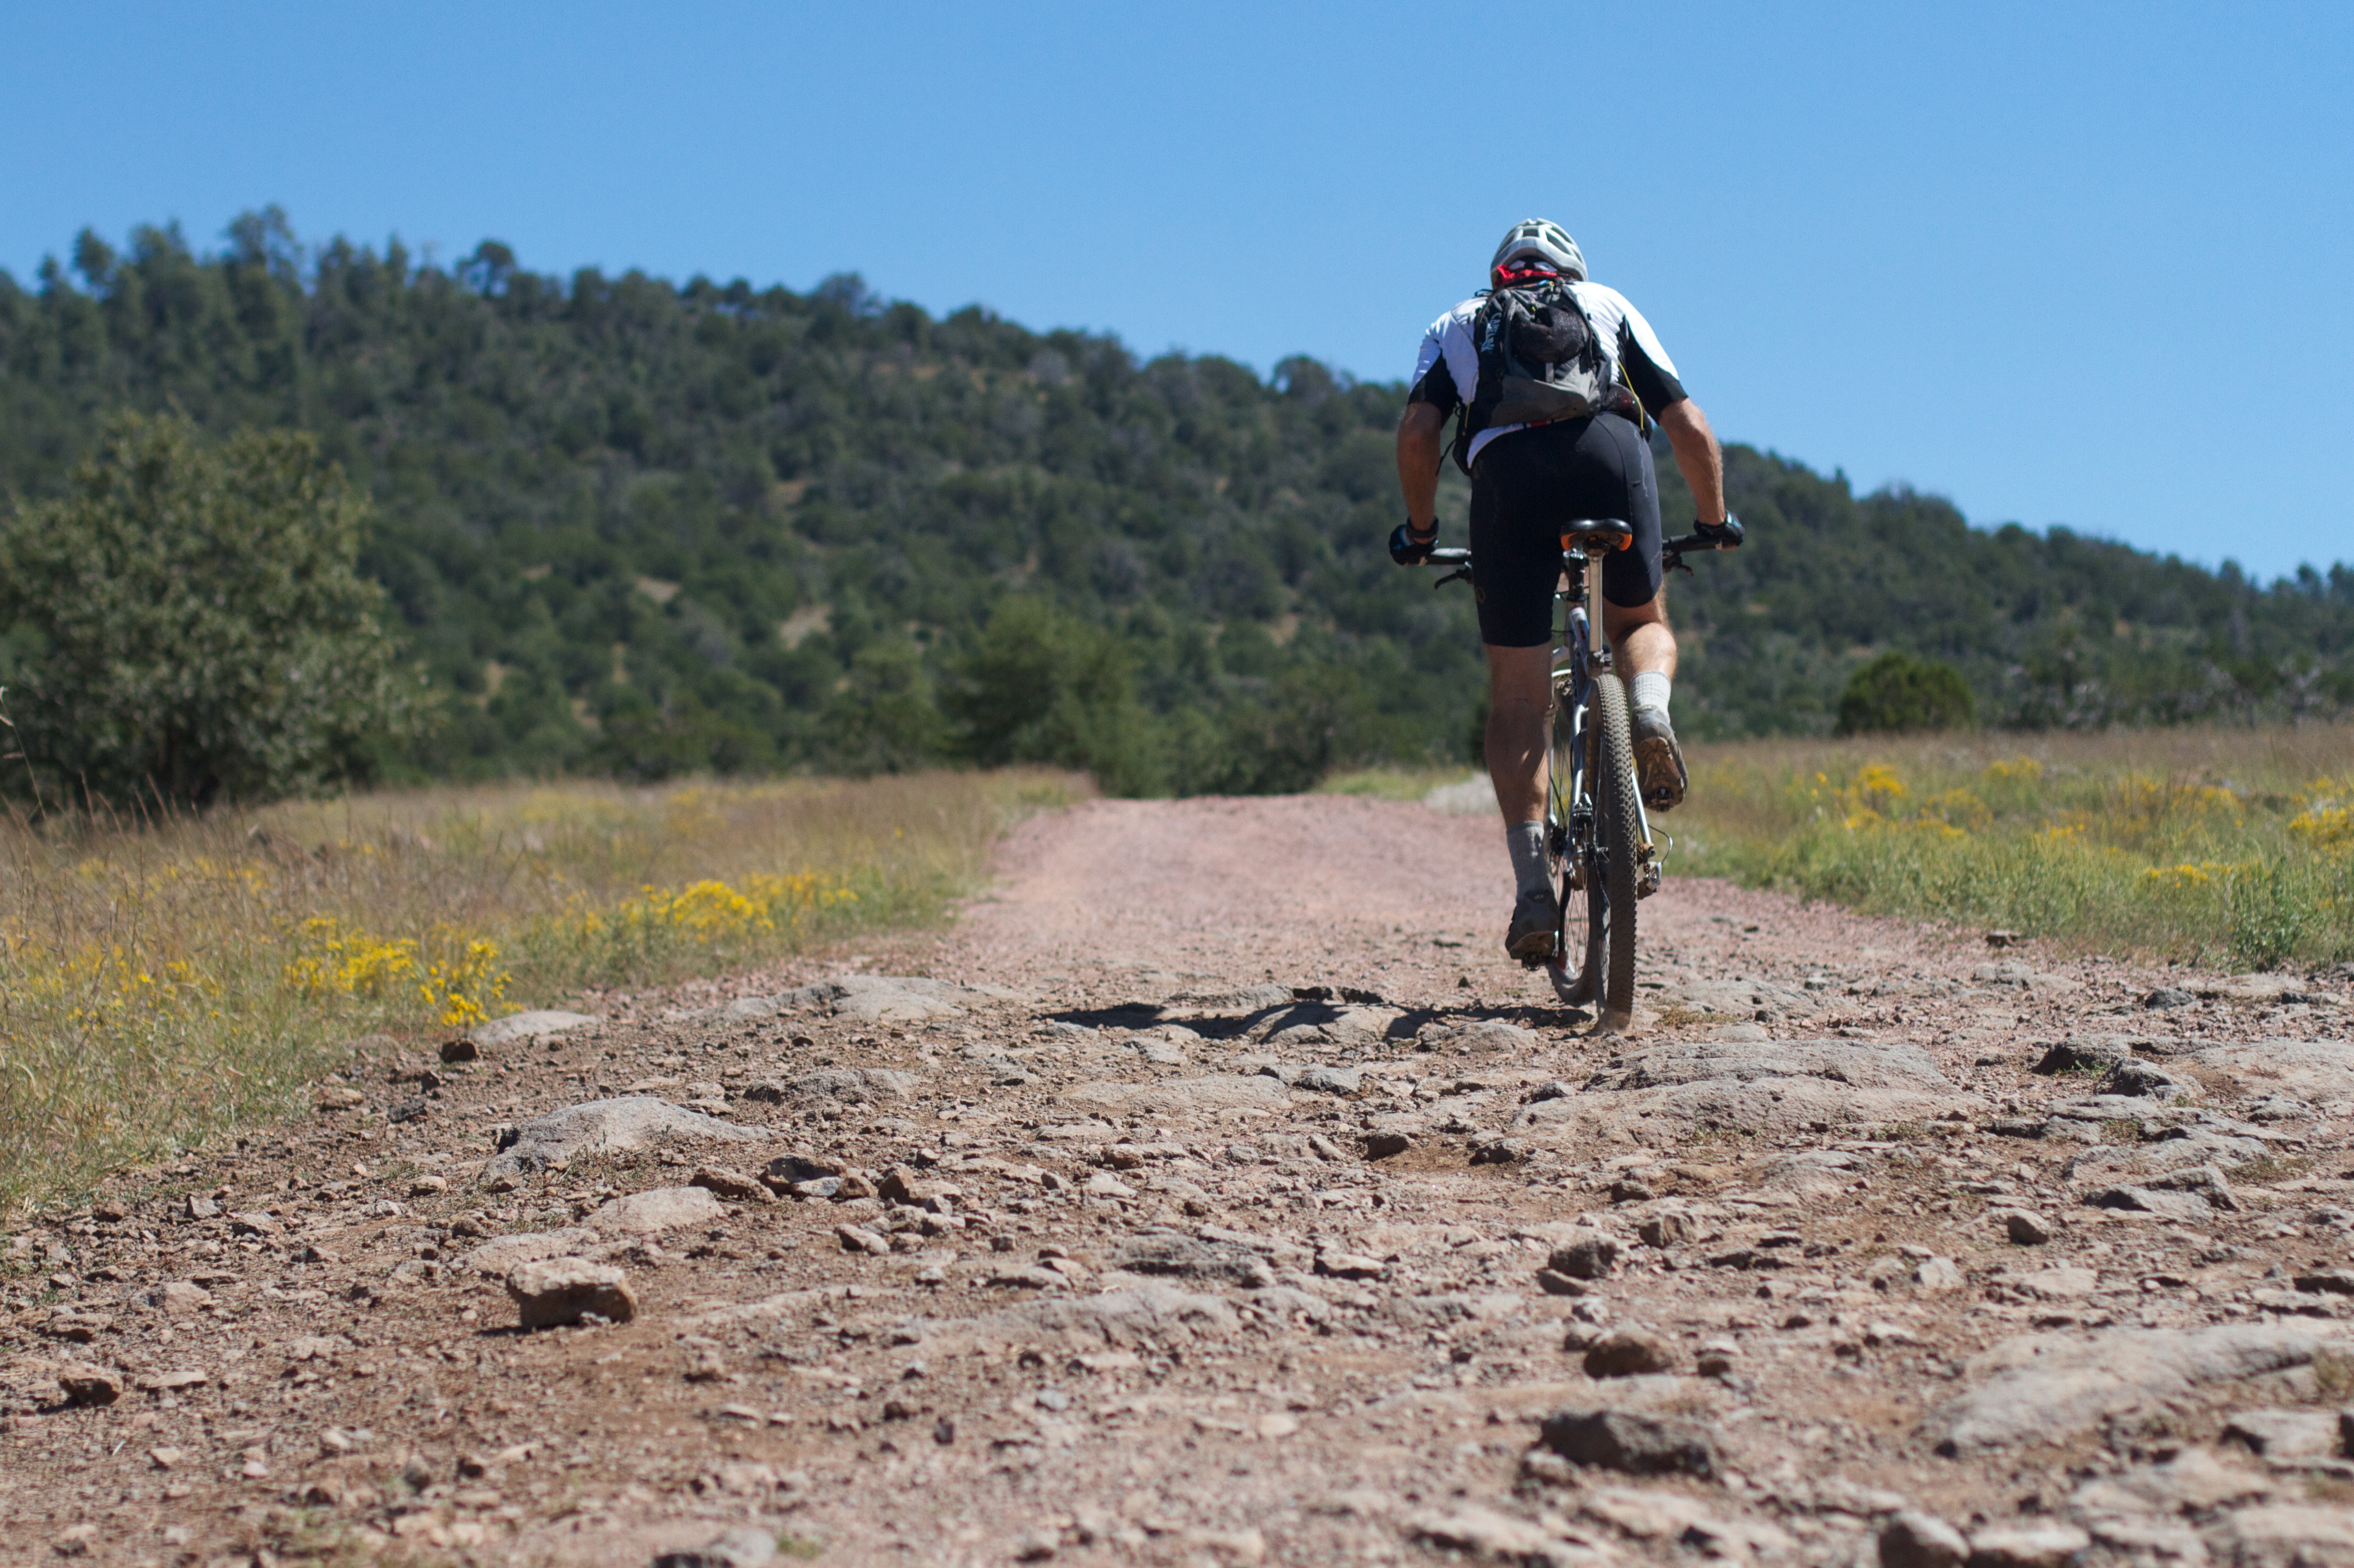
trail, bicycle, vehicle, soil, extreme sport, sports equipment, mountain bike, cycling, sports, fotr, freeride, mountain biking, cycle sport, downhill mountain biking, off roading, mountain bike racing